Snares penguin

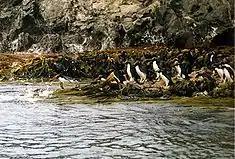
Diving Snares penguins

Snares penguins nest in dense colonies under the tree cover of the Olearia forests or on coastal rocks. To build a nest, the penguins dig up shallow holes in the ground and layer the bottom with grass, leaves, twigs, peat, or pebbles. A small rim of mud is added to the rim of the nest to raise it above ground level. Vegetation at nesting sites dies dues to the dense nesting activities, and the colony moves to a new nesting site. Colonies nesting near streams may have some advantage, as the stream provides water for drinking and bathing. However, it is not essential that nesting colonies are located near a stream and many are far from any stream.